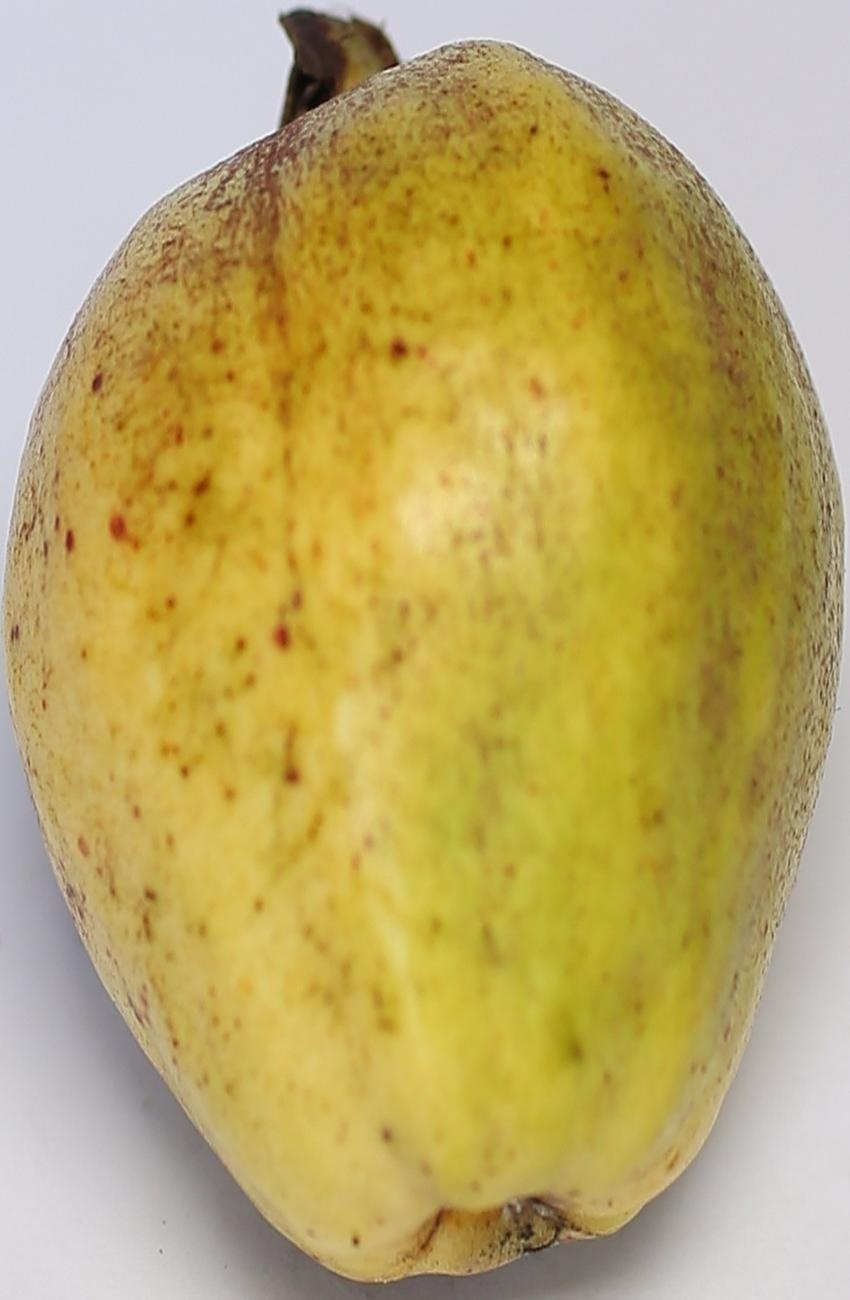
Maturity: mature-green
Variety: riyali